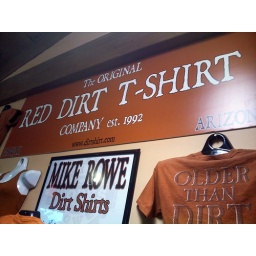
the dye is made from the glorious red paleozeic rock in Sedona